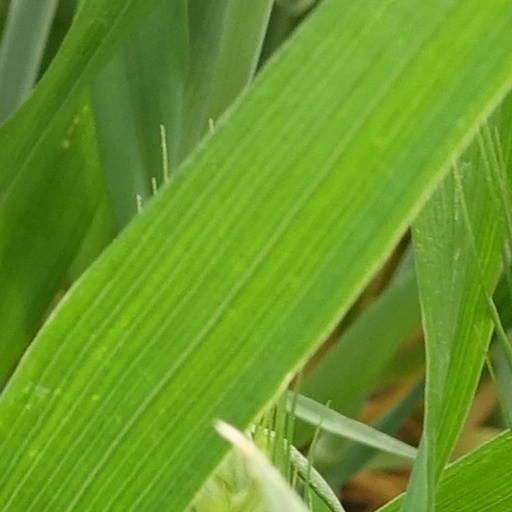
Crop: wheat